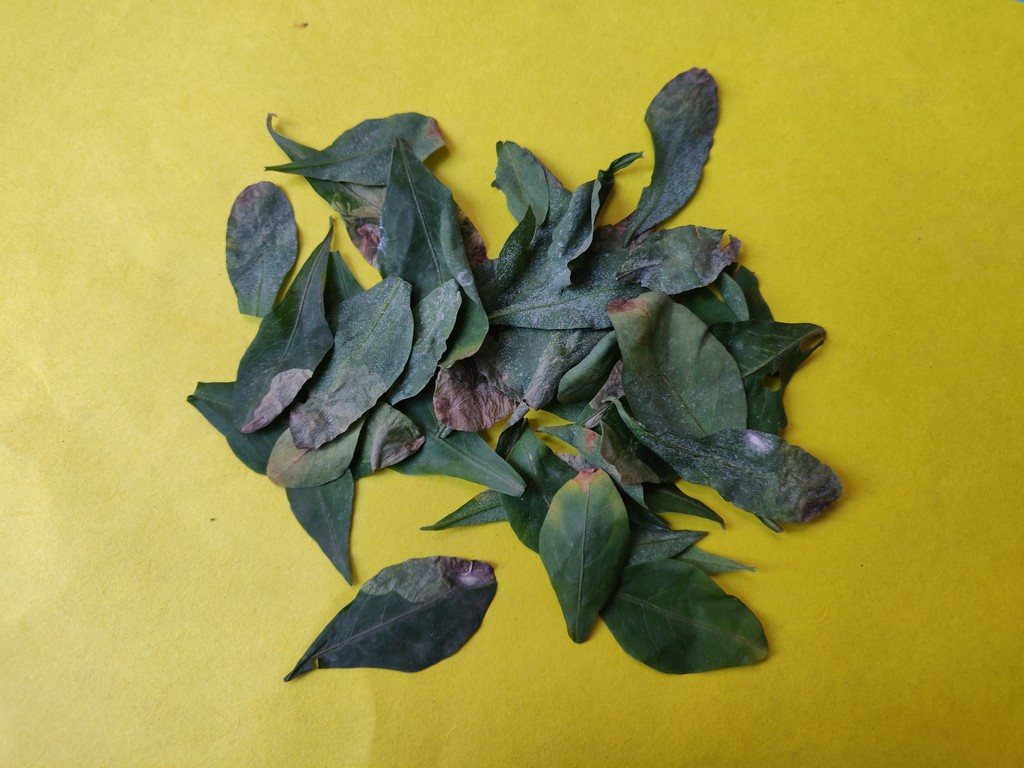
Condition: Unhealthy
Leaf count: multiple
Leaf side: unknown